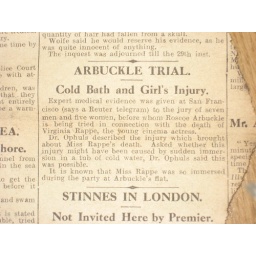
20th November 1921 newspaper pieces found in my bathroom